Art in bronze and brass

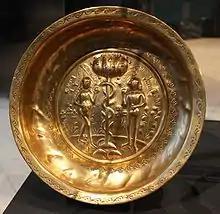
Repoussé and chased brass dish with Adam and Eve, Germany 16th century

By the 12th century the Italian craftsmen had developed a style of their own, as may be seen in the bronze doors of Saint Zeno, Verona (which are made of hammered and not cast bronze), Ravello, Trani and Monreale. Bonanno da Pisa made a series of doors for the duomo of that city, one pair of which remains. The 14th century witnessed the birth of a great revival in the working of bronze, which was destined to flourish for at least four centuries. Bronze was a metal beloved of the Italian craftsman; in that metal he produced objects for every conceivable purpose, great or small, from a door-knob to the mighty doors by Lorenzo Ghiberti at Florence, of which Michelangelo remarked that they would stand well at the gates of Paradise. Nicola, Giovanni and Andrea Pisano, Ghiberti, Brunelleschi, Donatello, Verrocchio, Cellini, Michelangelo, Giovanni da Bologna — these and many others produced great works in bronze.